Nictzin Dyalhis

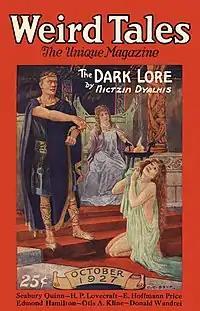
Dyalhis's novelette "The Dark Lore" was the cover story in the October 1927 "Weird Tales"

Firm facts about Dyalhis's life are few, as he coupled his limited output of fiction with a penchant for personal privacy, an avoidance of publicity, and intentional deception. Even his name is uncertain. His World War I draft registration card establishes his full name as Nictzin Wilstone Dyalhis, but it marks the earliest known appearance of this name. His first wife's death certificate gives his first name as "Fred", and he has been thought to have possibly altered his surname to Dyalhis from a more prosaic "Dallas"—in his stories, Dyalhis played with common spellings, so that "Earth" becomes "Aerth" and "Venus", "Venhez". According to L. Sprague de Camp, however, Dyalhis was his actual surname, inherited from his Welsh father, and his given name "Nictzin" was also authentic, bestowed on him due to his father's fascination with the Aztecs.